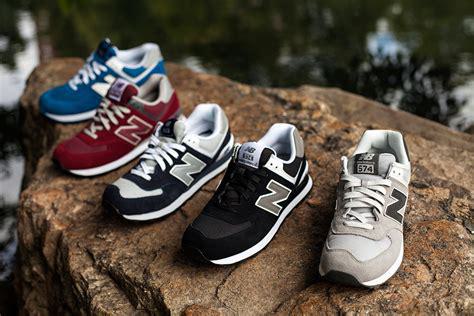
Brand: New
Model: Balance 574